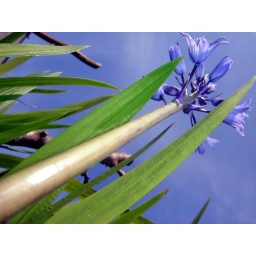
bluebell against a blue spring sky